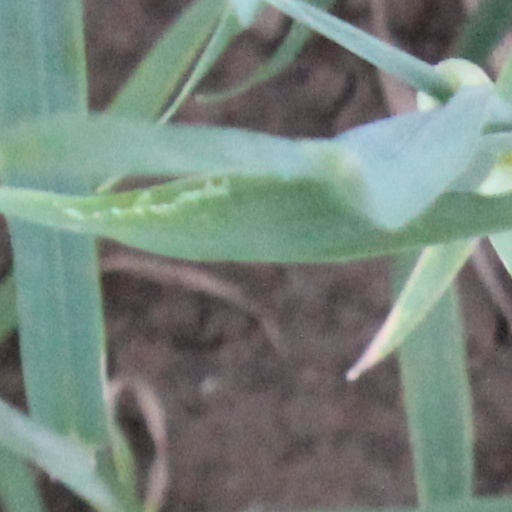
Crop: wheat